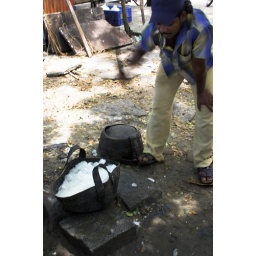
ice for the fish market being broken in a bag made of tyres